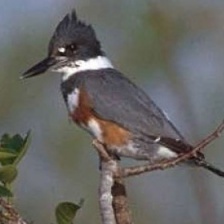
Species: BELTED KINGFISHER
Scientific name: MEGACERYLE ALCYON